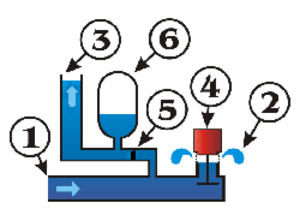
principe du bélier - 3 croquis modifié à partir de de:Wikipedia
Le bélier hydraulique est une technique qui permet de pomper de l'eau jusqu'à une hauteur plus élevée que la source en utilisant l'énergie d'une chute d'eau de hauteur plus faible, grâce à un dispositif mécanique et hydraulique.